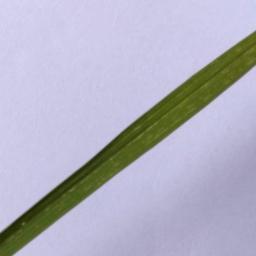
Label: Rice___Healthy